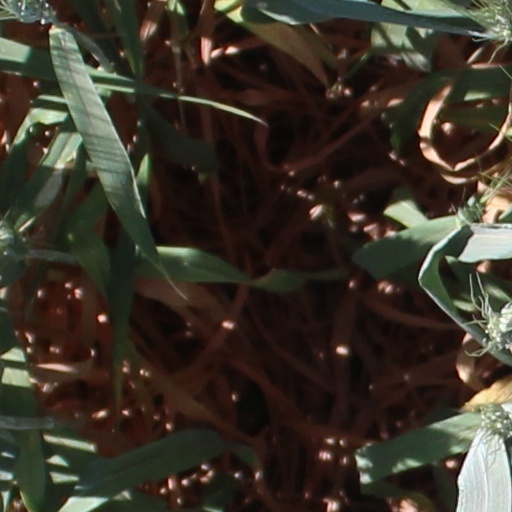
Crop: wheat